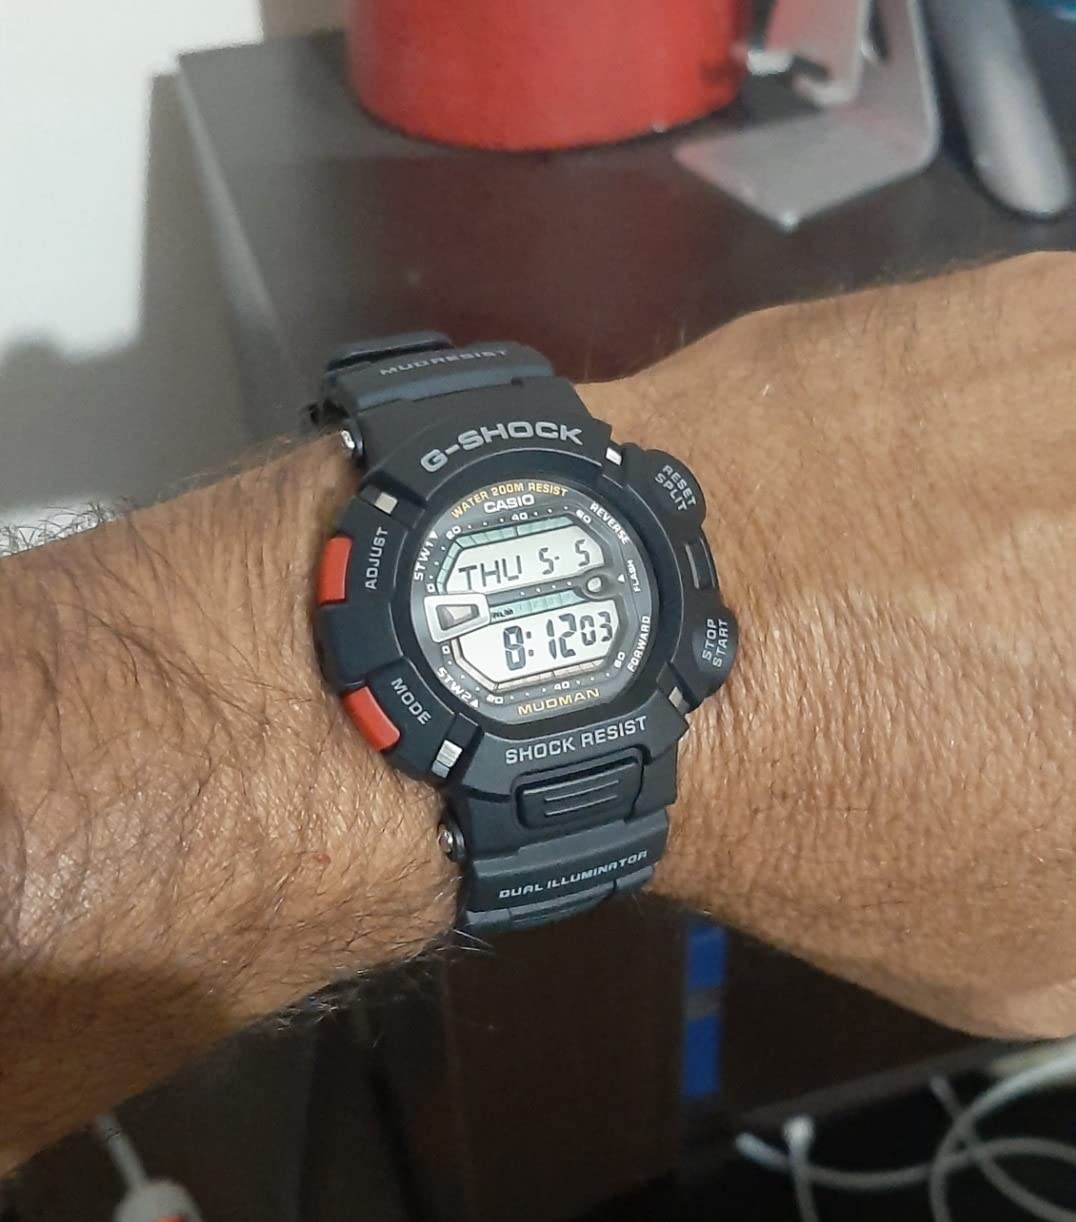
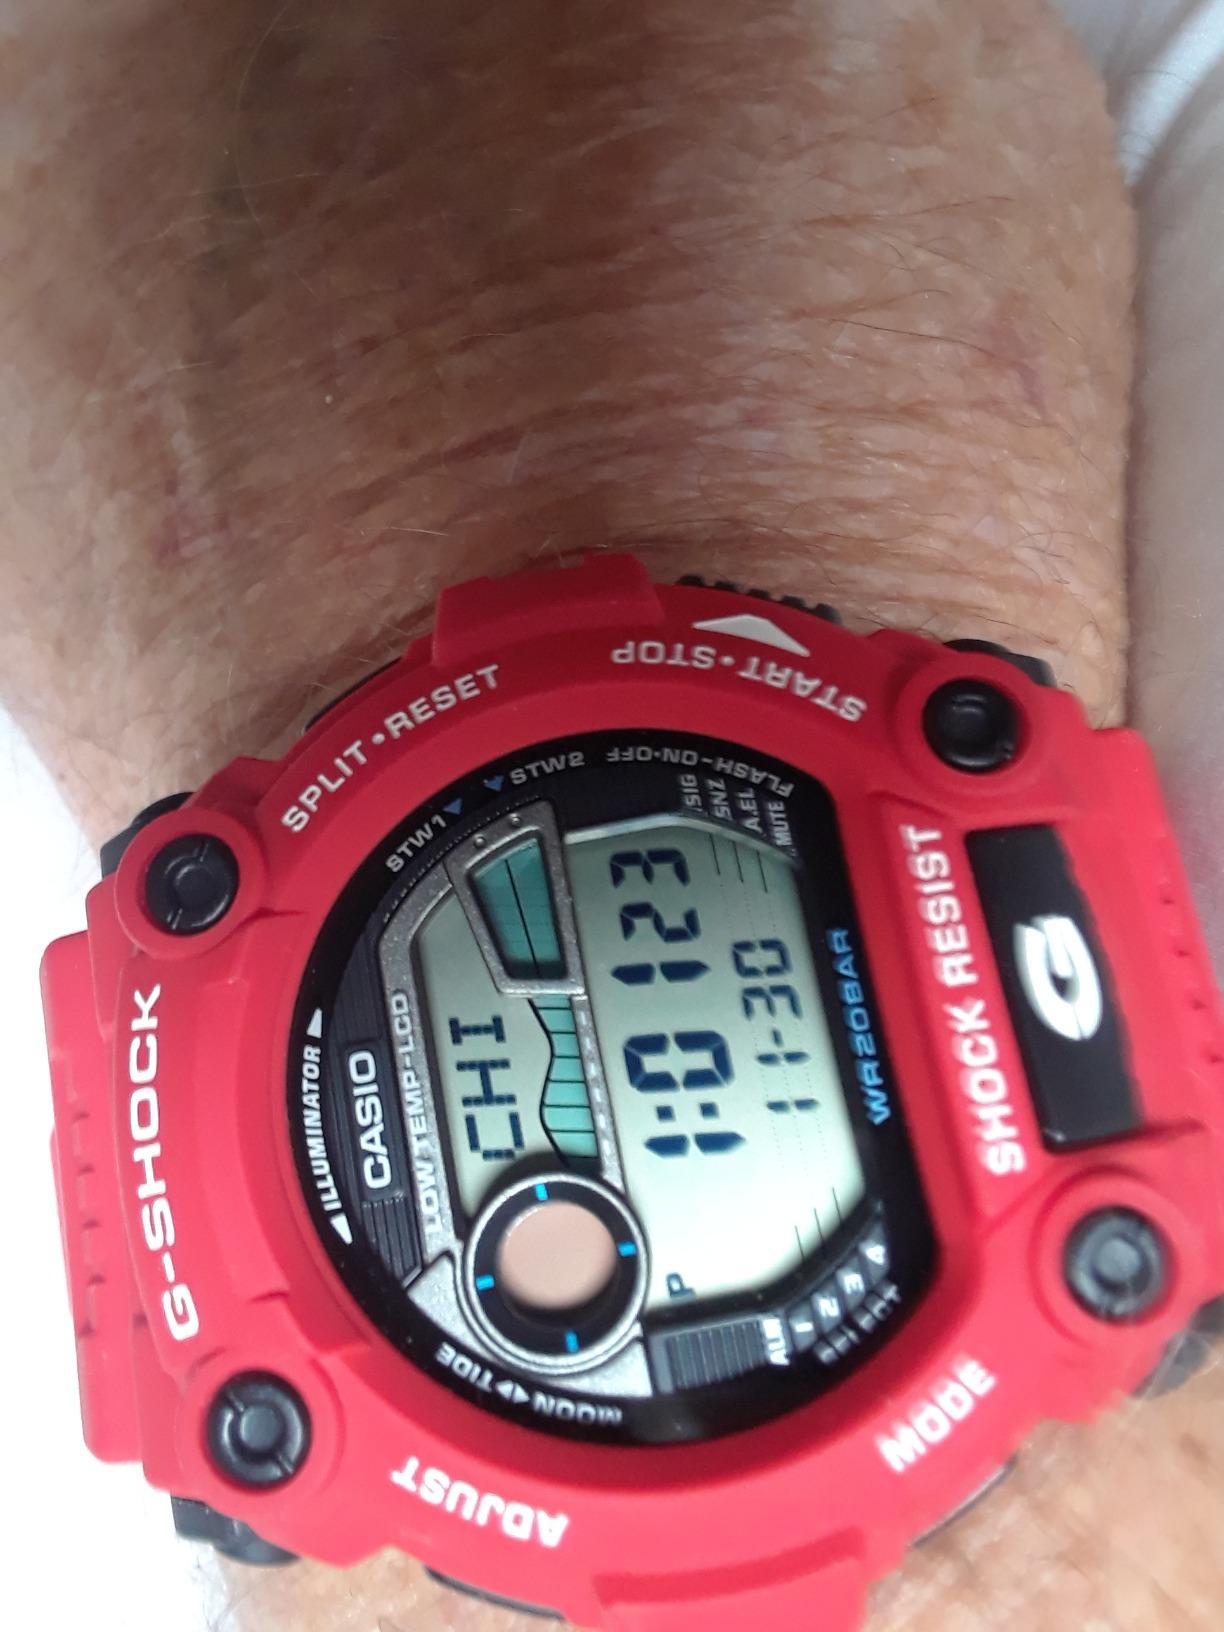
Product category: accessories_watch
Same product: no